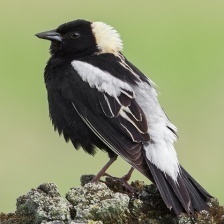
Species: BOBOLINK
Scientific name: DOLICHONYX ORYZIVORUS